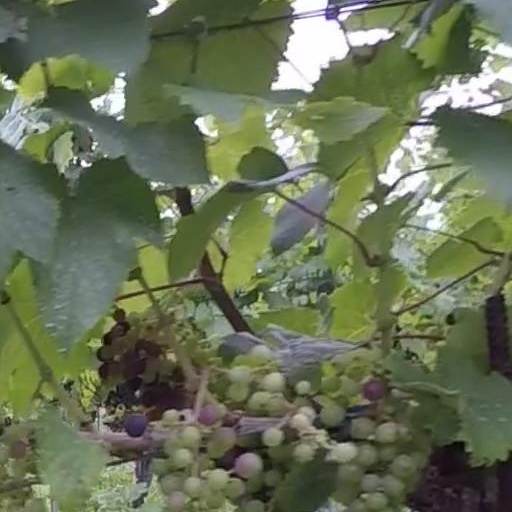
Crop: grape